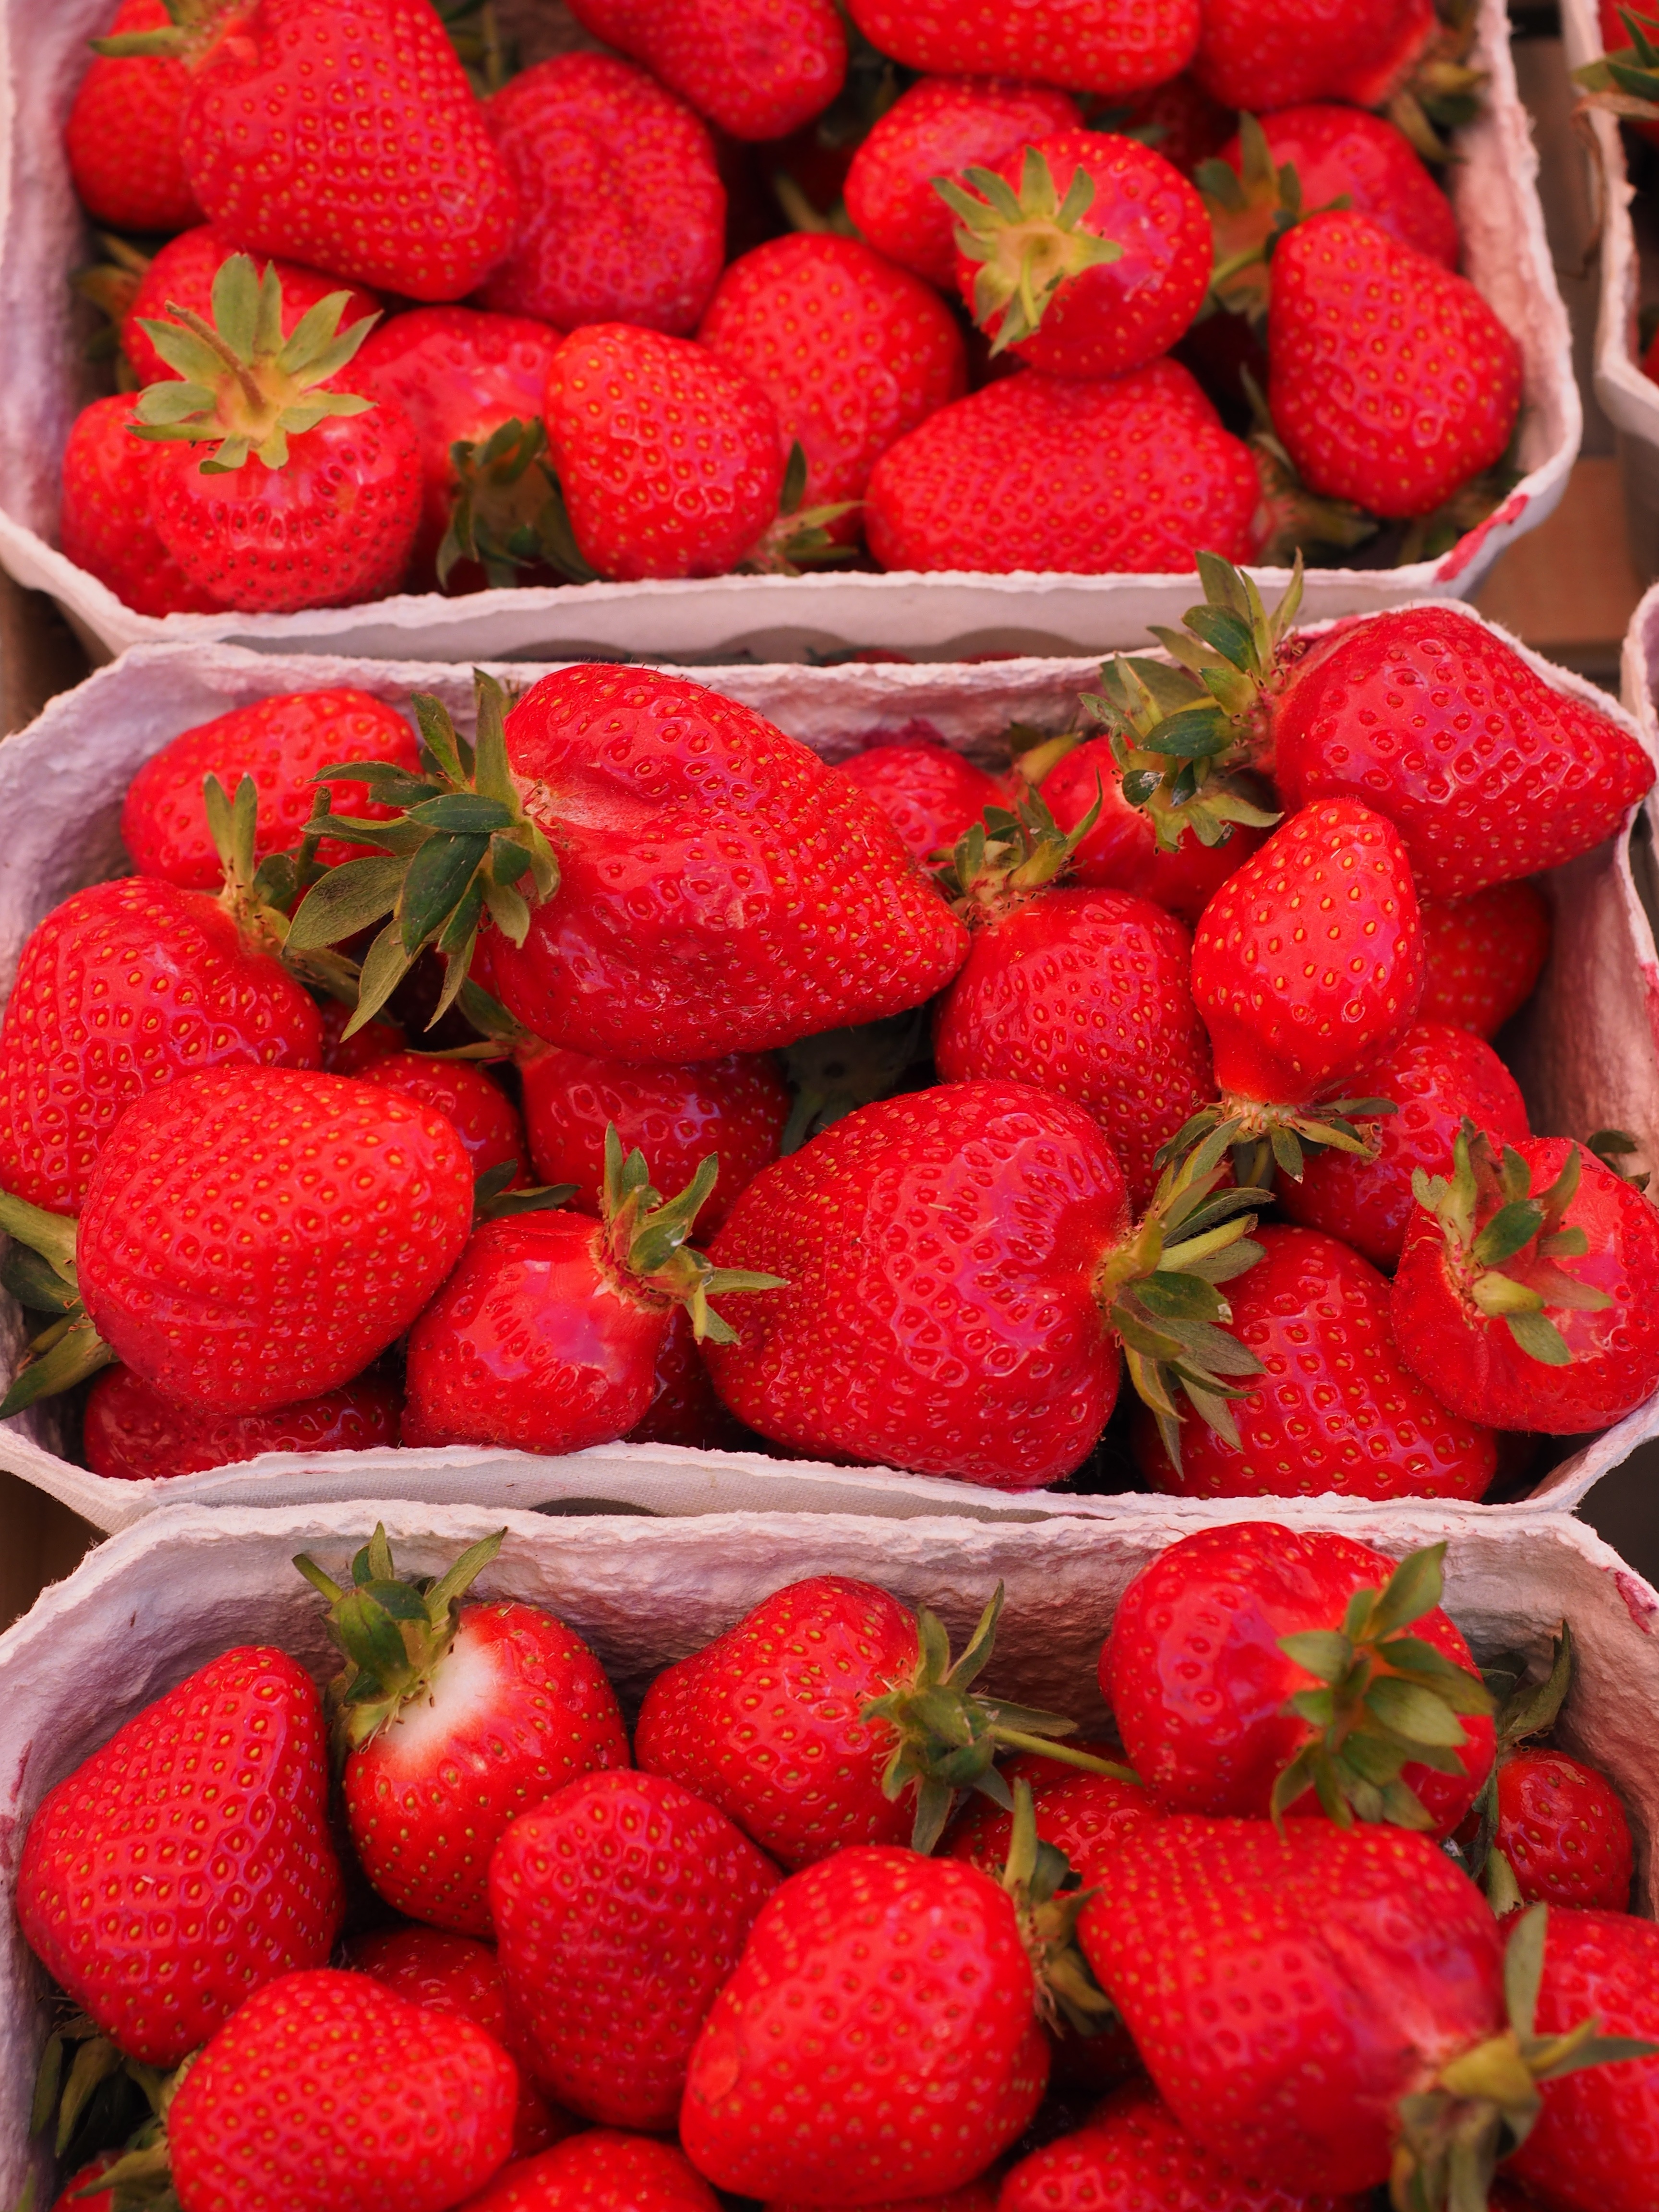
plant, fruit, sweet, ripe, food, red, produce, market, delicious, strawberry, tasty, fruits, strawberries, vitamins, collective nut fruit, garden strawberry, frutti di bosco, loganberry